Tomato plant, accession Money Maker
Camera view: tilt-top (135 deg); turntable rotation: 270 degrees
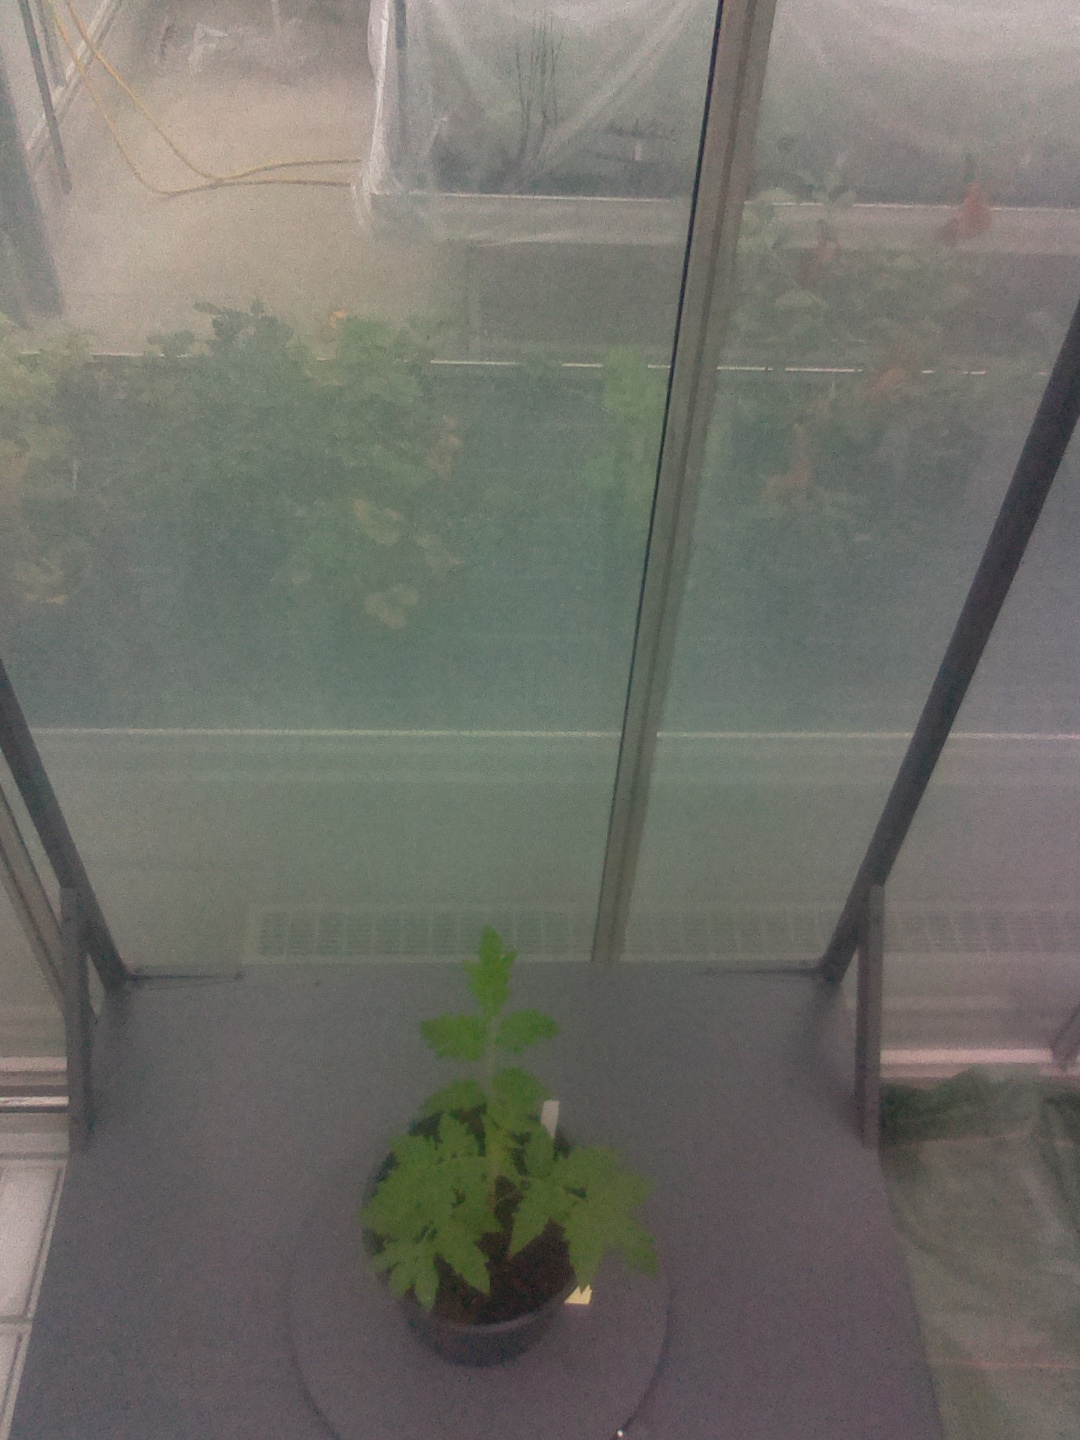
BBCH growth stage 13: 6 of true leaves visible